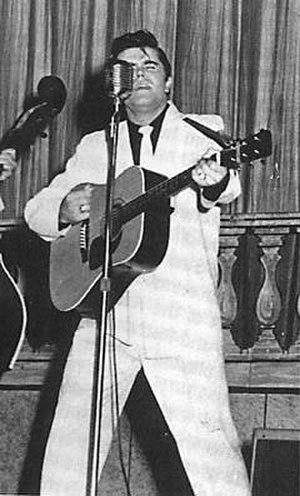
Le rockabilly est une des racines du rock 'n' roll ayant émergé au début des années 1950. Le terme est un mot-valise entre rock et hillbilly. Un groupe de rockabilly typique comprend généralement un chanteur, une guitare électrique, une batterie, et une contrebasse jouée en slap ou, parfois, en pizzicato.
Warren Smith était un pionnier et un chanteur et guitariste américain de rockabilly.